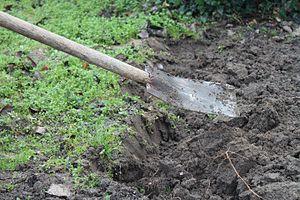
Une Fraïe retournant la terre dans un potager Montois
Une fraïe est une pelle-bêche étroite et profilée que l'on trouve uniquement dans la région des marais de Monts en Vendée, France.